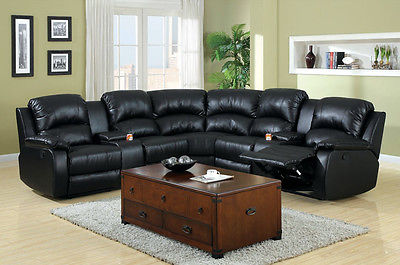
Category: sofa